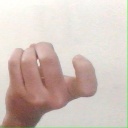
अक्षर: ज